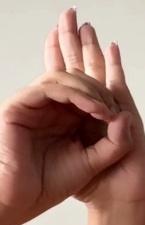
ASL sign: 0